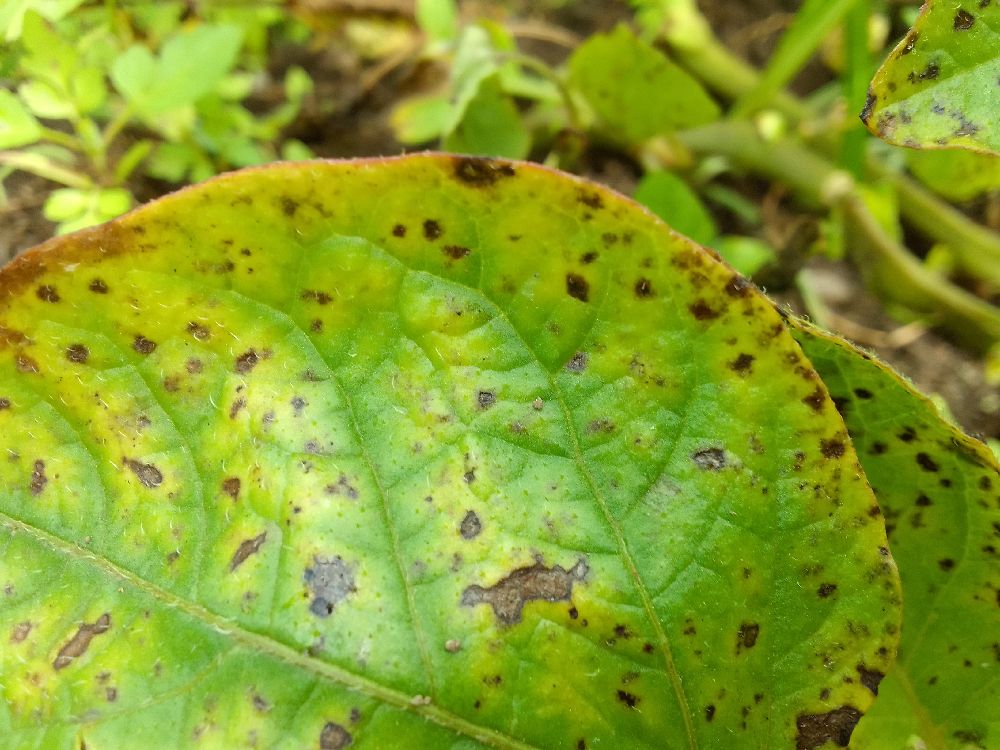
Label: Early blight